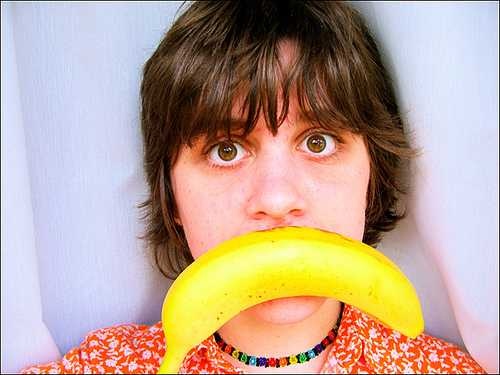
Label: Banana